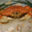
Label: cra